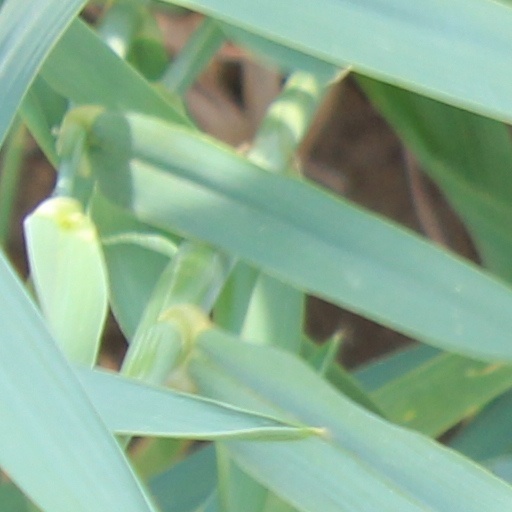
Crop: wheat